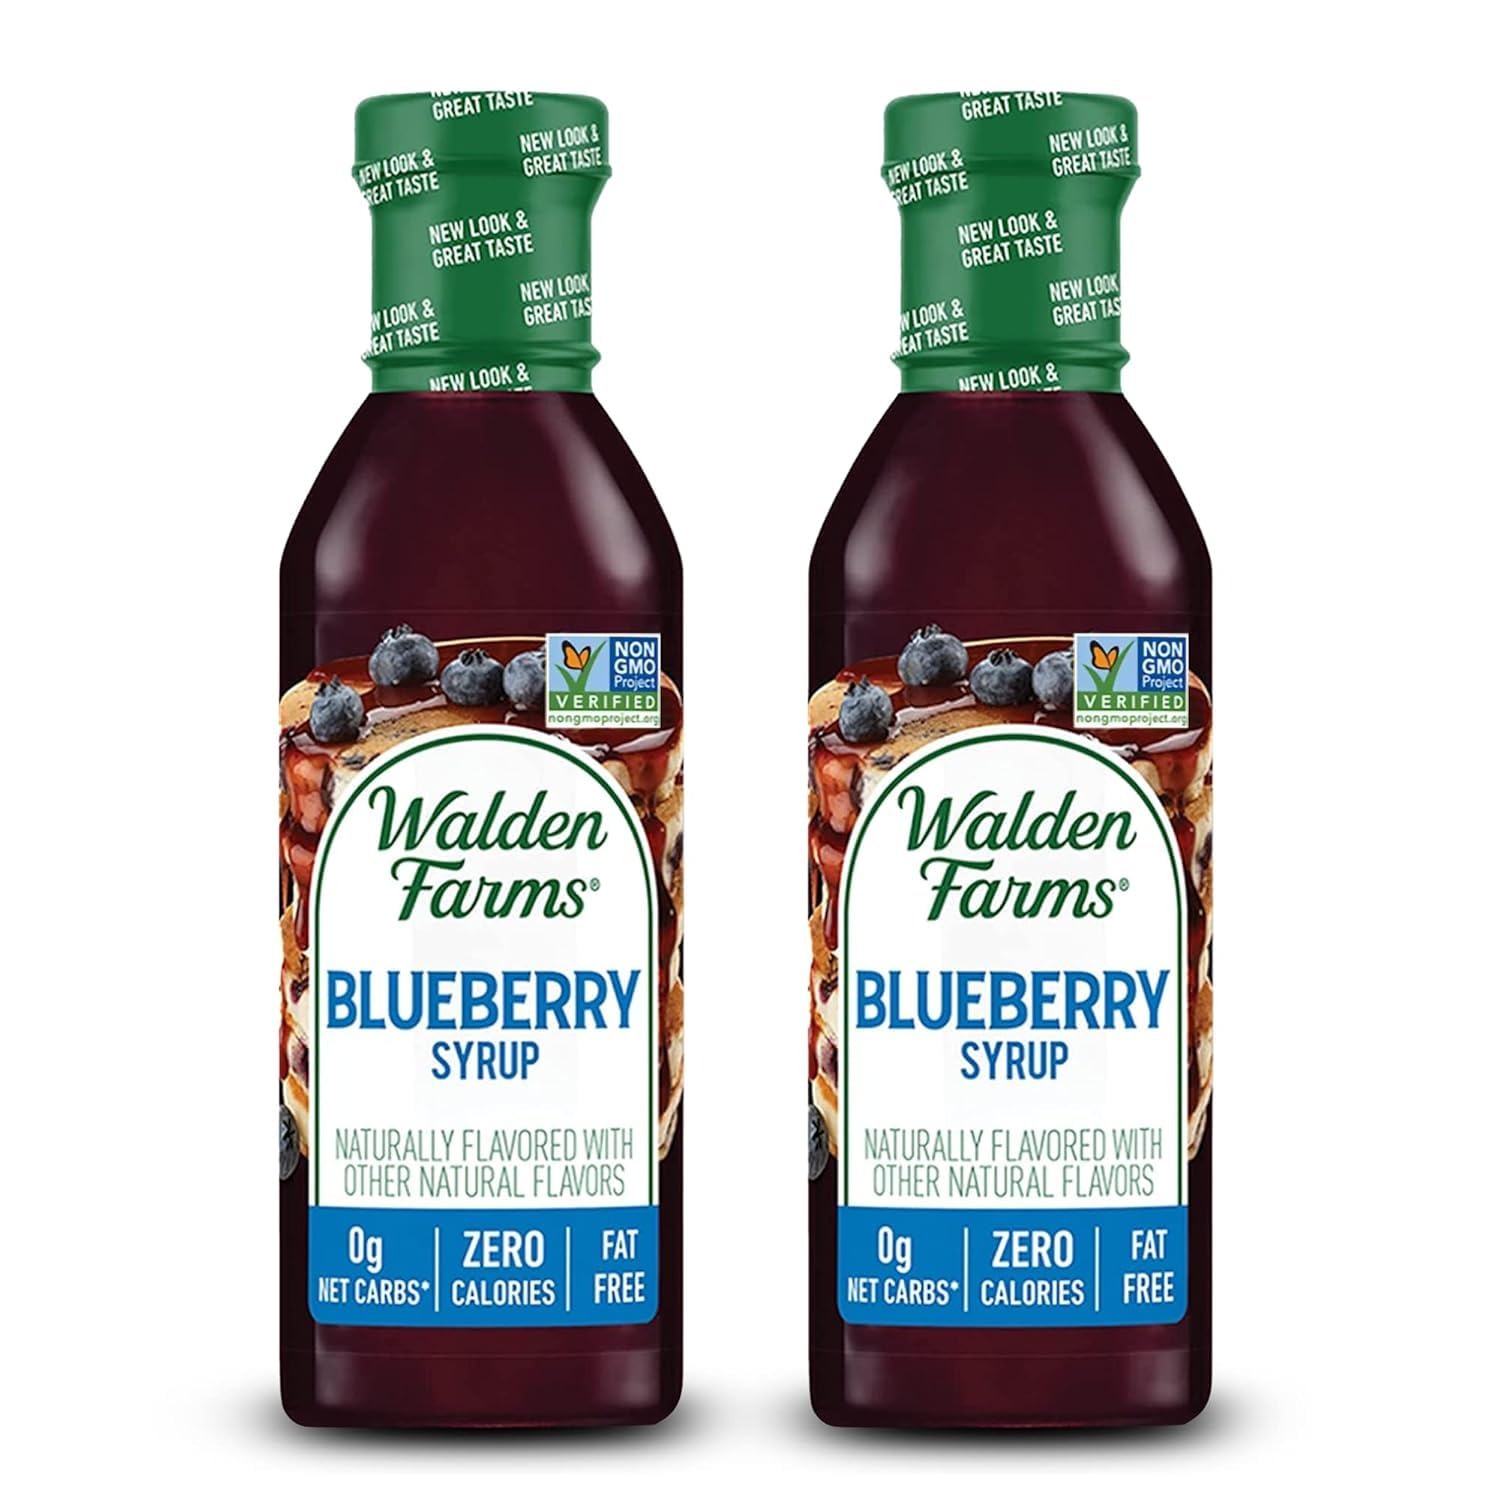
Item Name: Walden Farms Blueberry Syrup - Sugar-Free, Calorie-Free, Low Carb, Keto-Friendly, Gluten-Free, Vegan Blueberry Syrup Alternative for Pancakes, Yogurt, Smoothies, (12 oz Bottle x 2)
Bullet Point 1: Bursting with Sweet Blueberry Flavor and Zero Calories: Indulge in the fresh, fruity taste of blueberries without any calories, sugar, or carbs, enhancing your low-carb or keto-friendly lifestyle.
Bullet Point 2: Perfect for Pancakes, Yogurt, Smoothies, and Desserts: Add a burst of blueberry flavor to your breakfast or desserts without the extra sugar or calories.
Bullet Point 3: Keto and Diabetic-Friendly: This sugar-free blueberry syrup fits perfectly into keto, diabetic, and other low-sugar diets.
Bullet Point 4: All-Natural Flavors for Authentic Taste: Our Blueberry Syrup is crafted with natural flavors, giving you a deliciously real blueberry taste without artificial ingredients.
Bullet Point 5: Gluten-Free, Dairy-Free, and Vegan: Suitable for gluten-free, dairy-free, and vegan diets, making it accessible for a wide variety of dietary preferences.
Product Description: Bursting with fruity flavor, Walden Farms Blueberry Syrup is a breakfast staple. With zero calories or sugar, it’s made with colors from real sources— in this case purple sweet potato. And don’t forget, every bottle is fat free, too! So tasty over breakfast or an on-the-go acai bowl. But don’t stop there…you can even sweeten your lemonade or favorite mocktail too! Calorie Free Cholesterol Free Fat Free 0g Net Carbs per serving Sugar Free Dairy Free Gluten Free Vegan Kosher Keto Friendly
Value: 24.0
Unit: Fl Oz

Price: 5.49